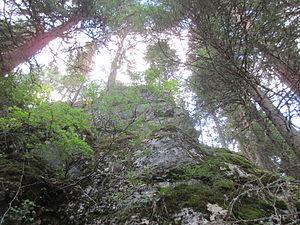
La forteresse de Pošijak se trouve en Bosnie-Herzégovine, à Han Pijesak. Elle remonte au Moyen Âge, XIIᵉ siècle.